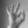
ASL letter: F